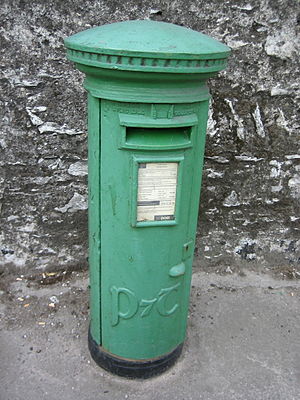
Postvæsen
Irsk postkasse
Et postvæsen er en offentlig organisation, som driver befordring af breve, tidsskrifter og pakker o.lign. overordnet kaldet post.